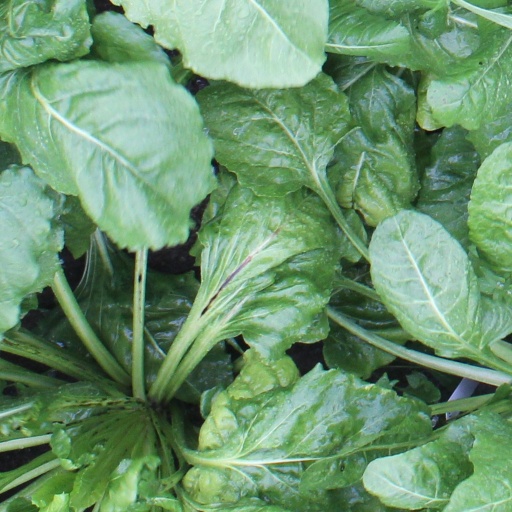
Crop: sugar beet